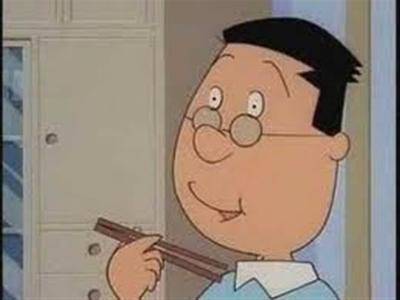
回答: 「ですー!」じゃなくて「です。」だろ?なめてんのか?